Georges Madon

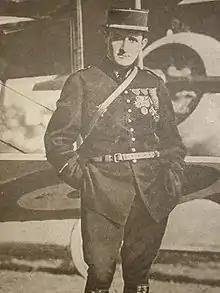

Georges Félix Madon (28 July 1892 – 11 November 1924) was the fourth ranked French ace pilot of the First World War. His lengthy career and wide variety of aviation experiences were remarkable.